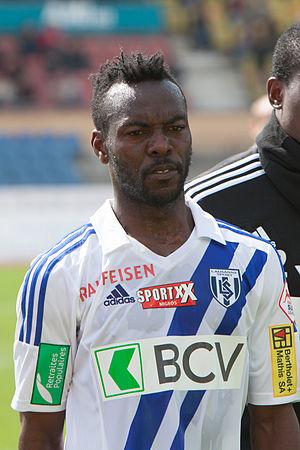
Lausanne Sport vs FC Sion - Avril 2014 - Pascal Feindouno
Pascal Feindouno, né le 27 février 1981 à Conakry, est un footballeur international guinéen qui évolue au poste d'ailier droit ou de milieu offensif.